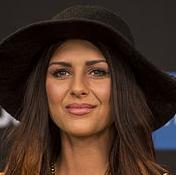
Age: 23